Edward Quayle

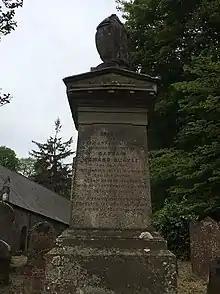
Captain Edward Quayle's grave.

From the time of Capt. Quayle's retirement his health continued to decline. He died at his home on Prospect Hill, Douglas, Isle of Man, on Saturday 14 June 1862.